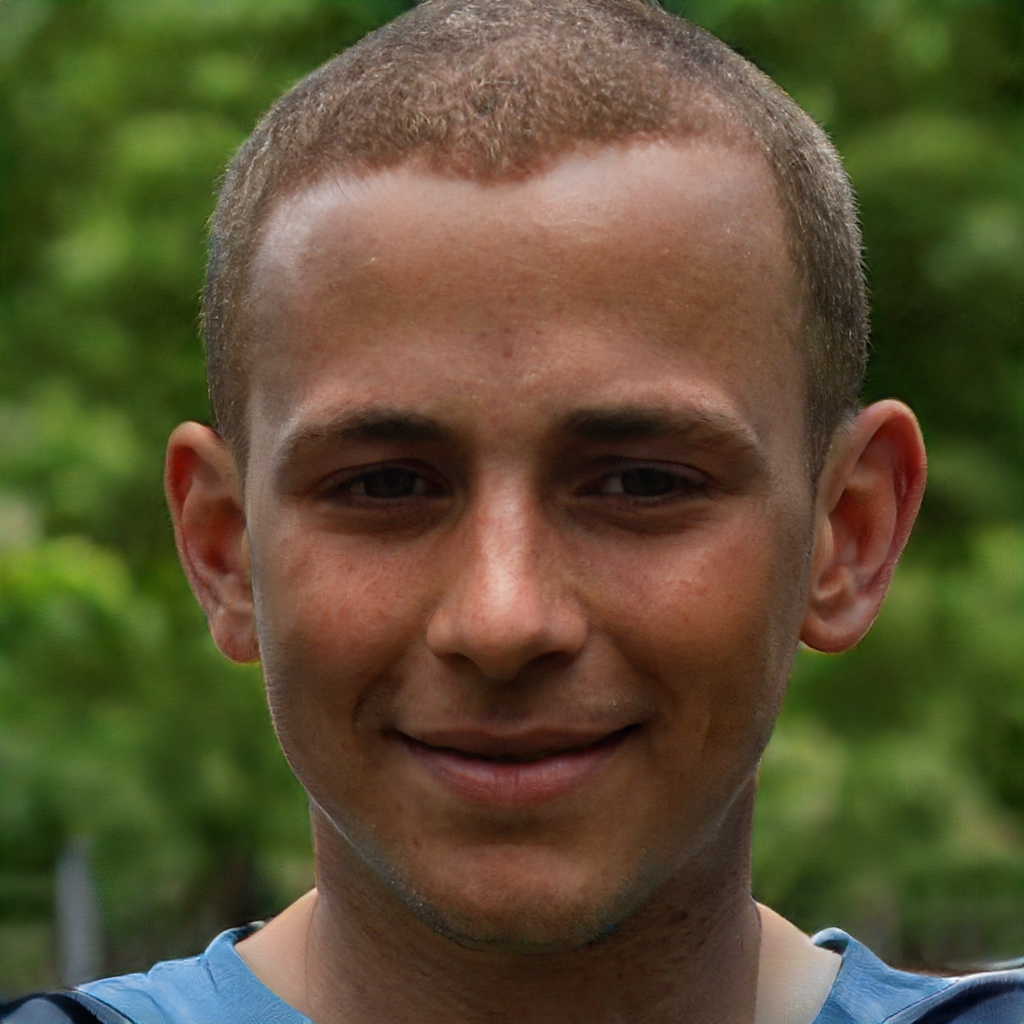
Gender: Male